Muriqui (footballer)

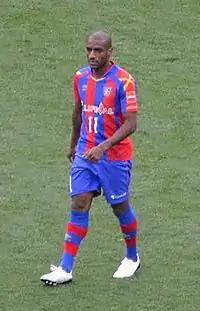
Miriqui with FC Tokyo in 2016

Luiz Guilherme da Conceição Silva (born 16 June 1986), commonly known as Muriqui, is a Brazilian professional footballer.